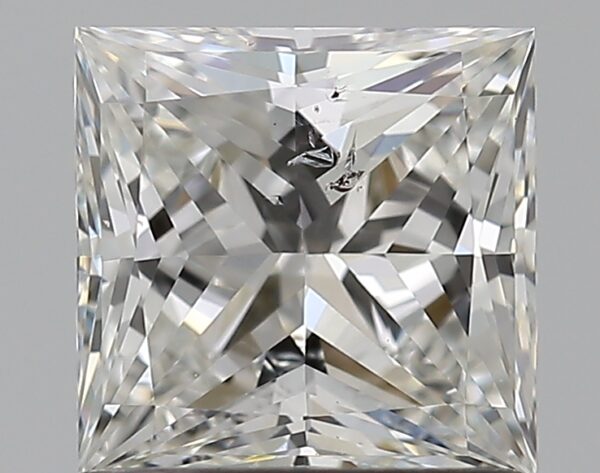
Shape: princess
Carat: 0.91
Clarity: SI2
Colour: G
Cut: EX
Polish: EX
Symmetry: VG
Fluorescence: N
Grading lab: GIA
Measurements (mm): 5.49 x 5.41 x 3.57